Pedro Geoffroy Rivas

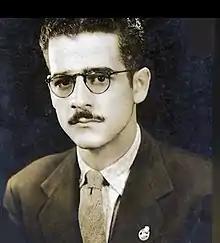

Pedro Geoffroy Rivas (16 September 1908 - 10 November 1979) was an anthropologist, poet, and linguist.